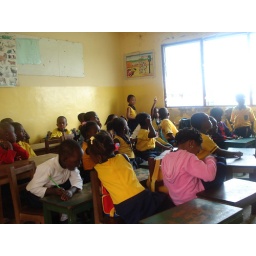
Children in classroom my cute students!